James Madison Morton Sr.

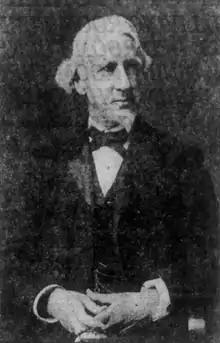
Justice James Madison Morton

James Madison Morton Sr. (September 5, 1837 – April 19, 1923) was a justice of the Massachusetts Supreme Judicial Court from 1890 to 1913. He was appointed by Governor John Q. A. Brackett.